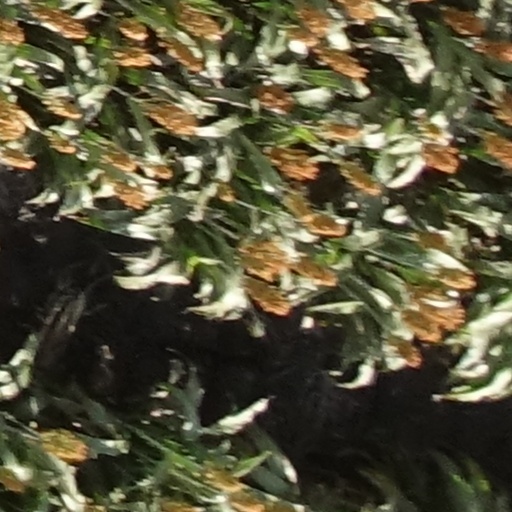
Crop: sorghum